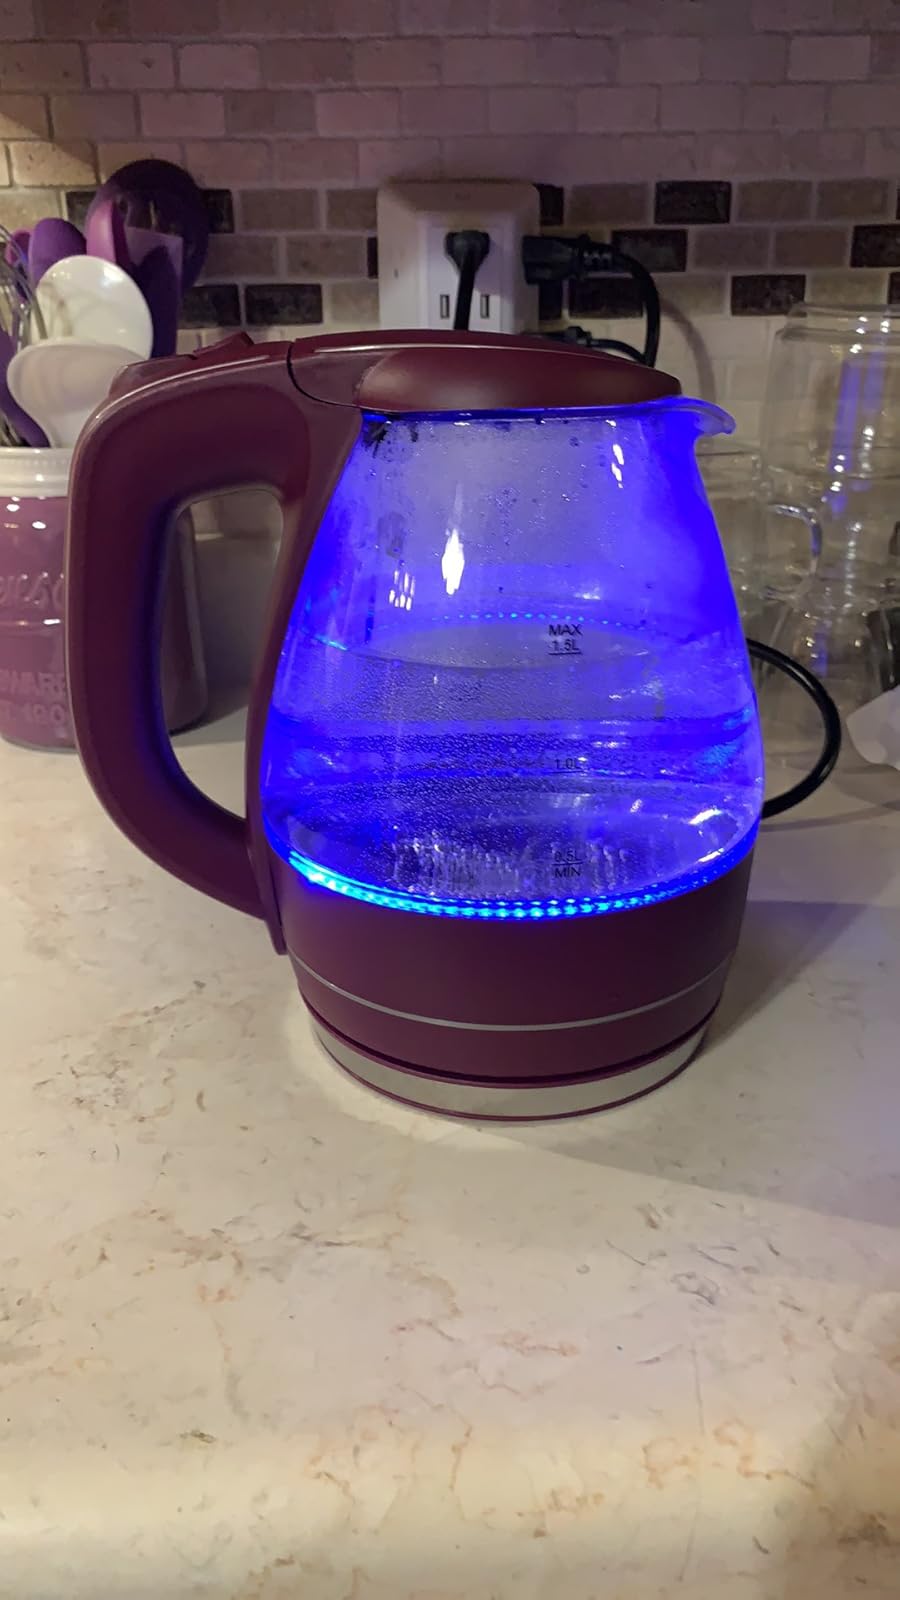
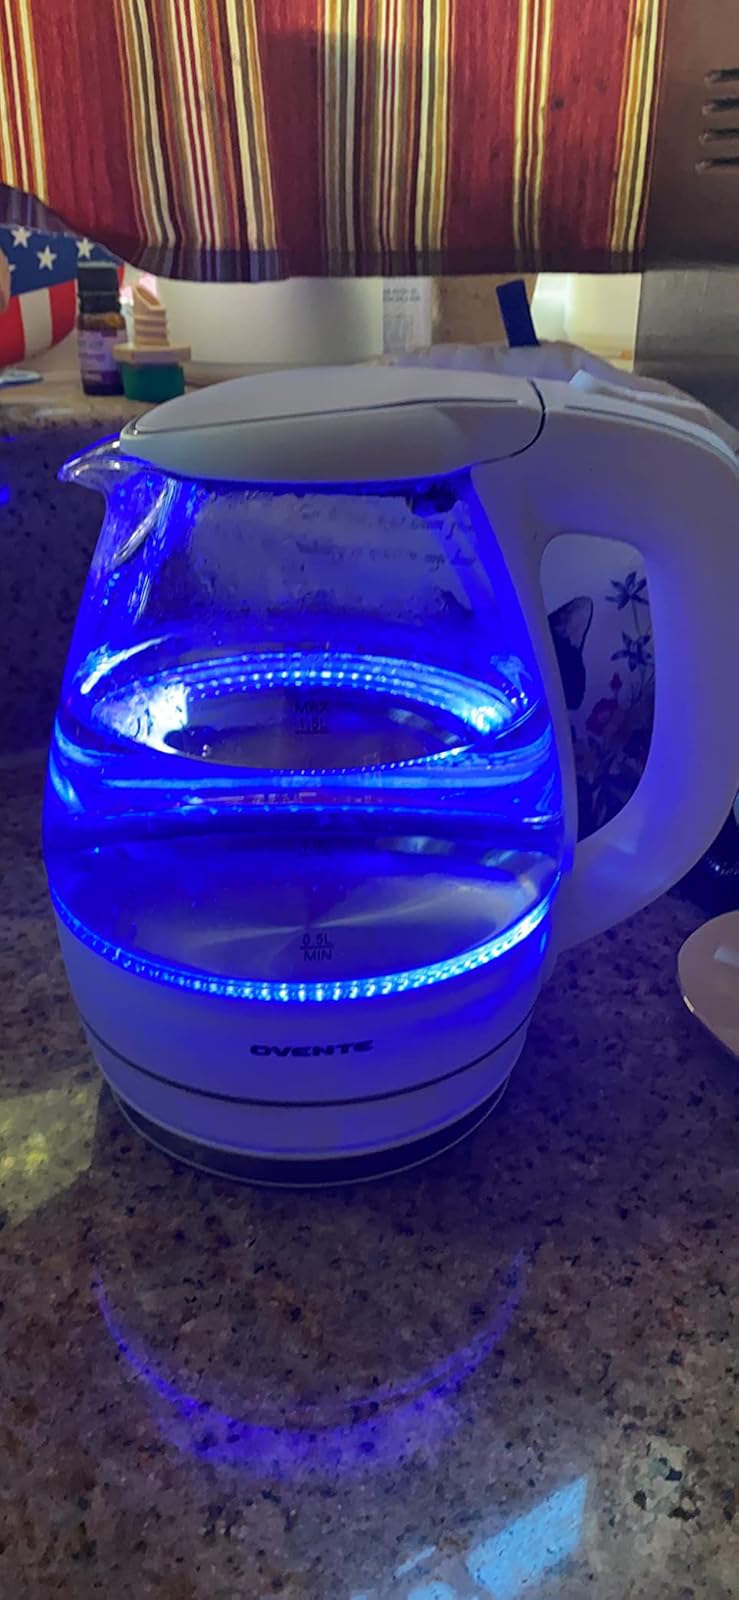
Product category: items_kettle
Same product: no